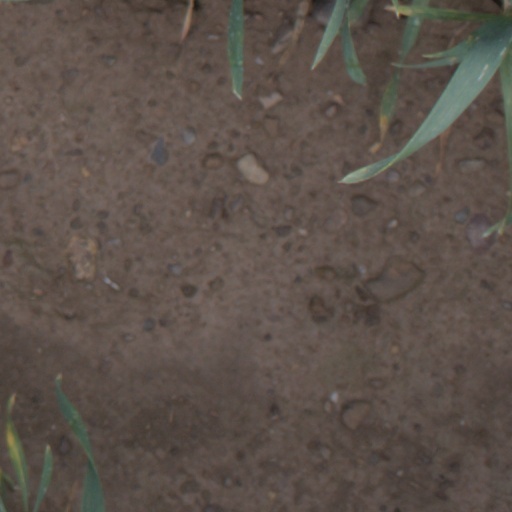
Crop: wheat